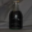
Label: bottle